Bombus ternarius

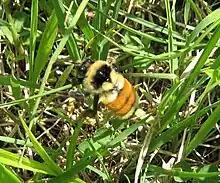
A "B. ternarius" drone looking for a mate

Drones have one function in life: reproduction. They fly in a circuit and deposit a pheromone on prominent places such as tree trunks, rocks, posts, etc., to attract the newly hatched queens. A new queen follows the pheromone trail and mates with the male.